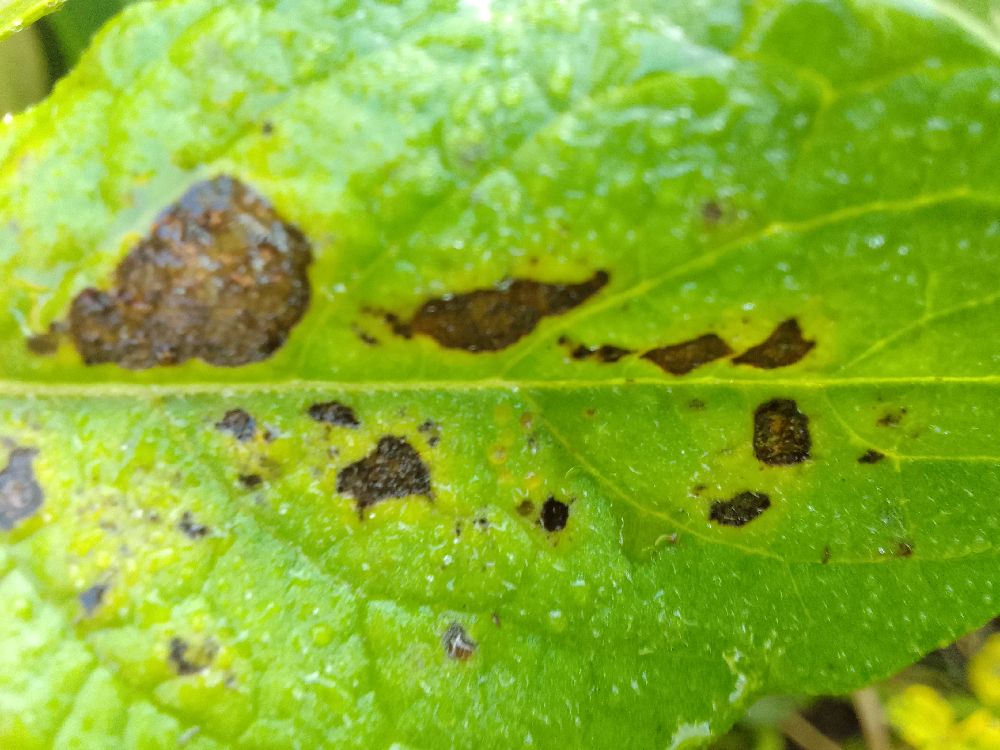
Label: Early blight